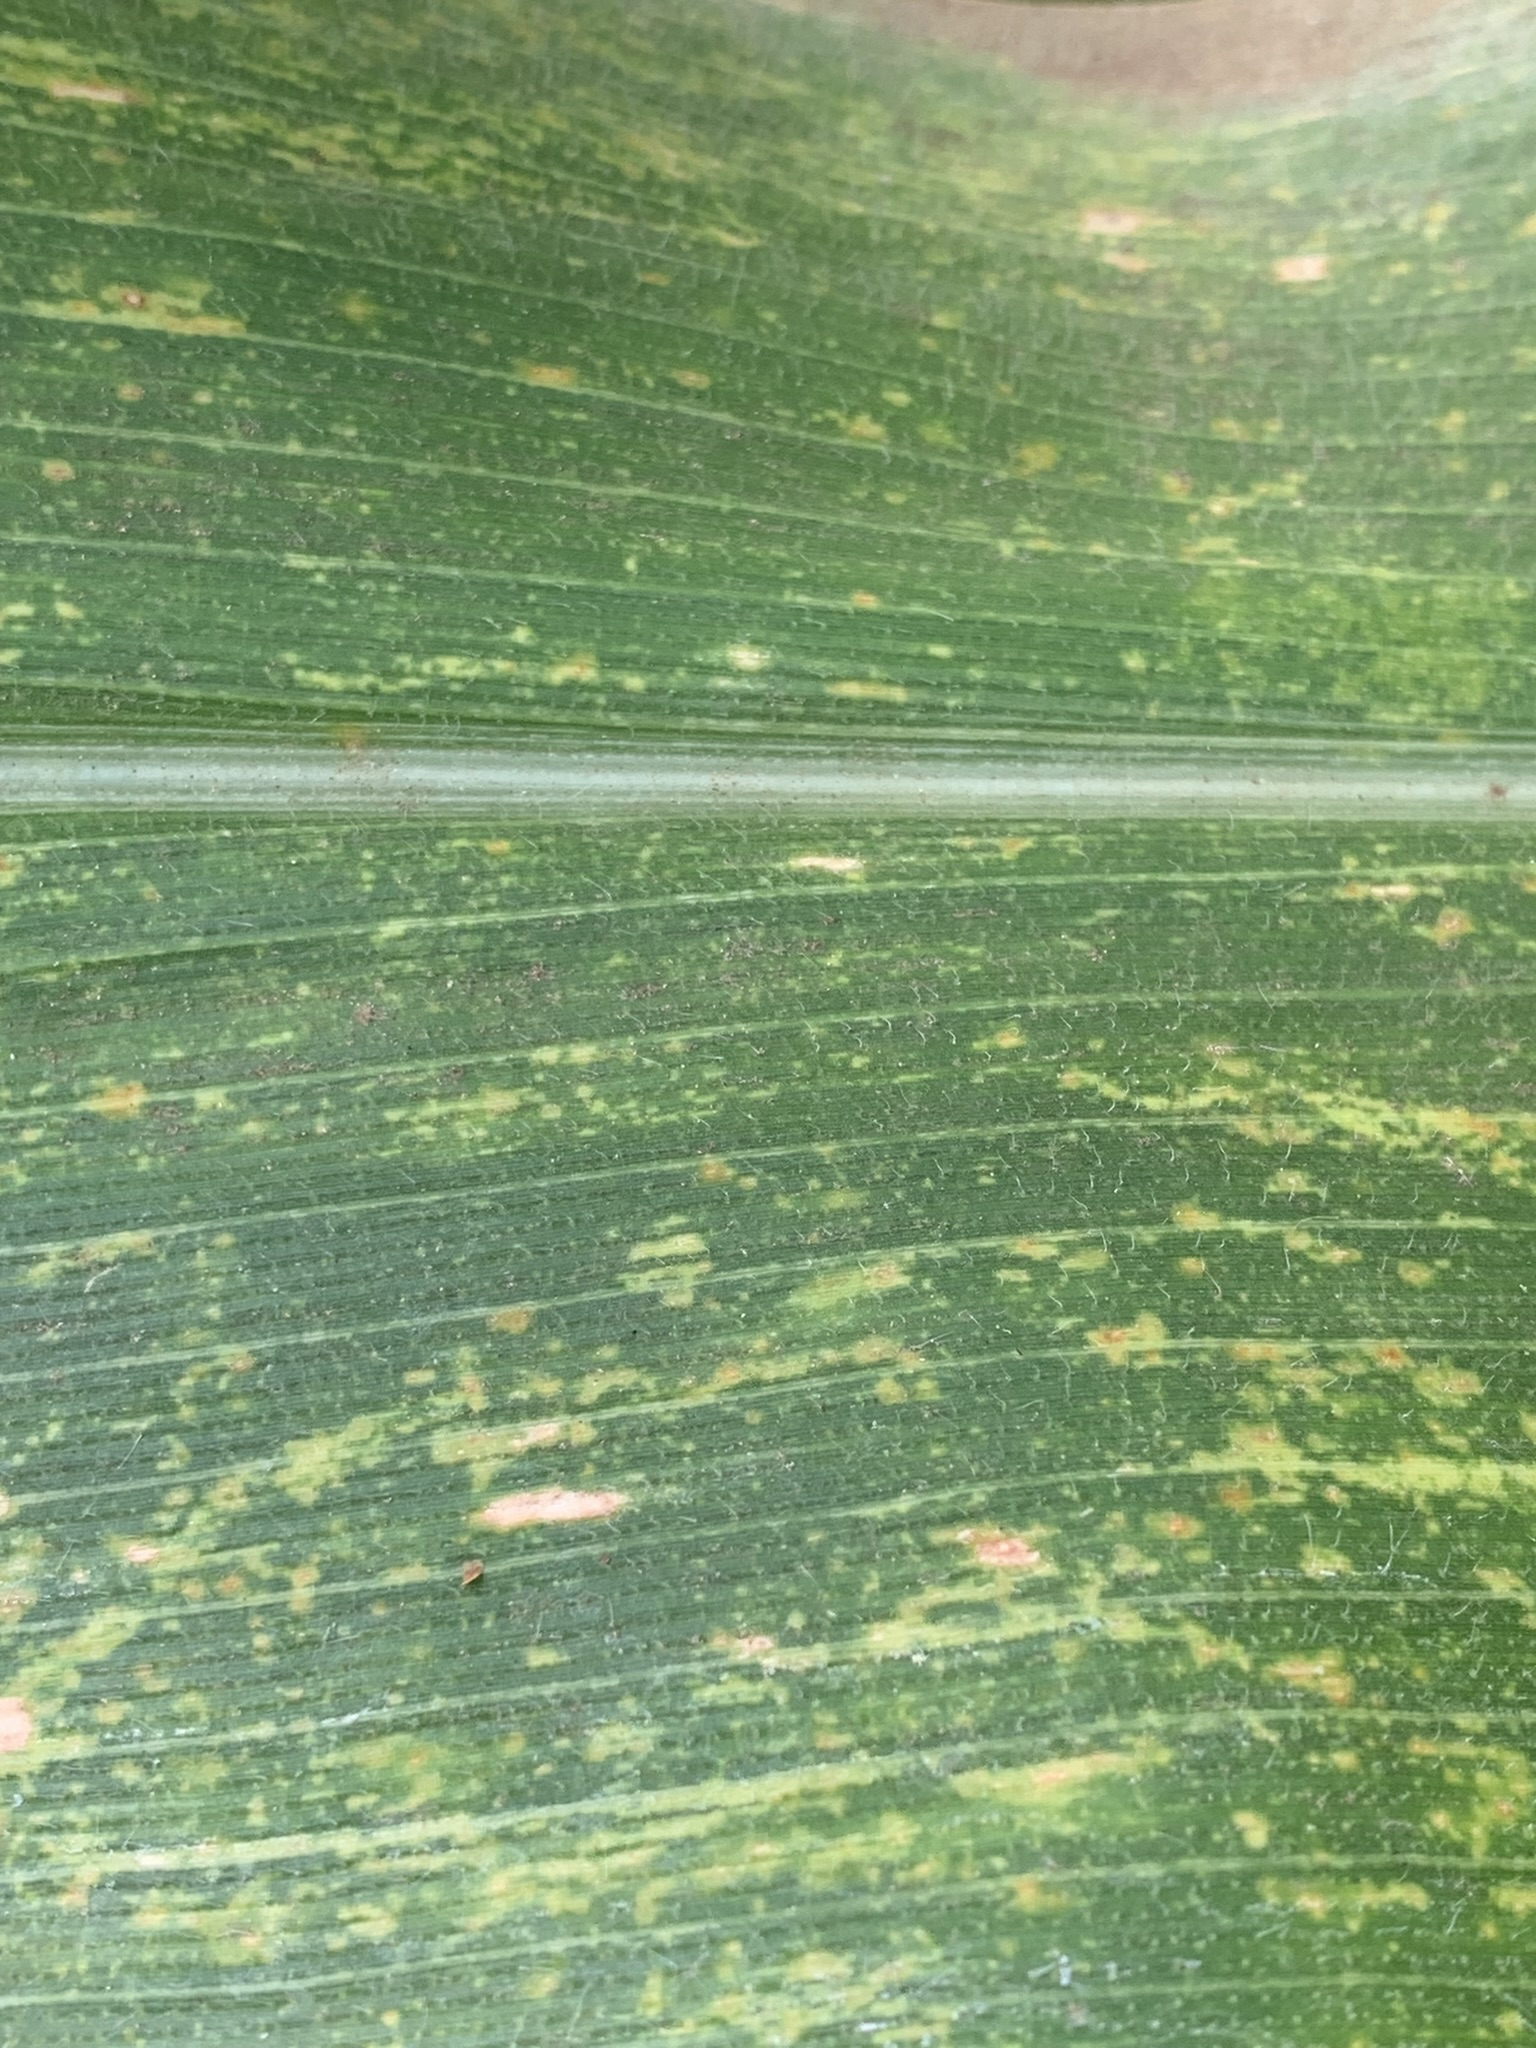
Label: MLN